Chris Dittmar

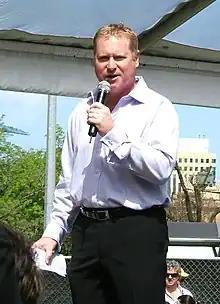

Chris Dittmar (born 16 January 1964) is an Australian sports commentator who was formerly the World No. 1-ranked men's squash player.